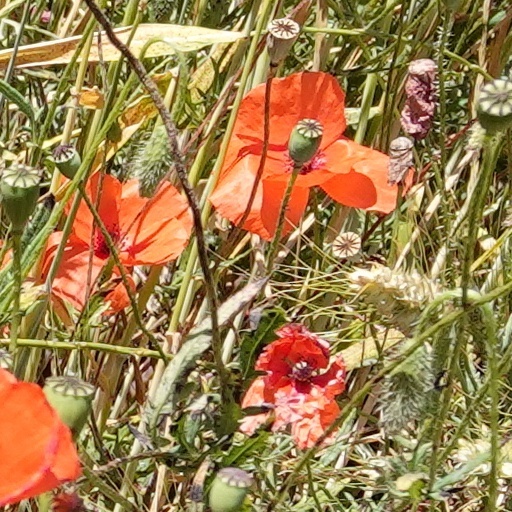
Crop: wheat